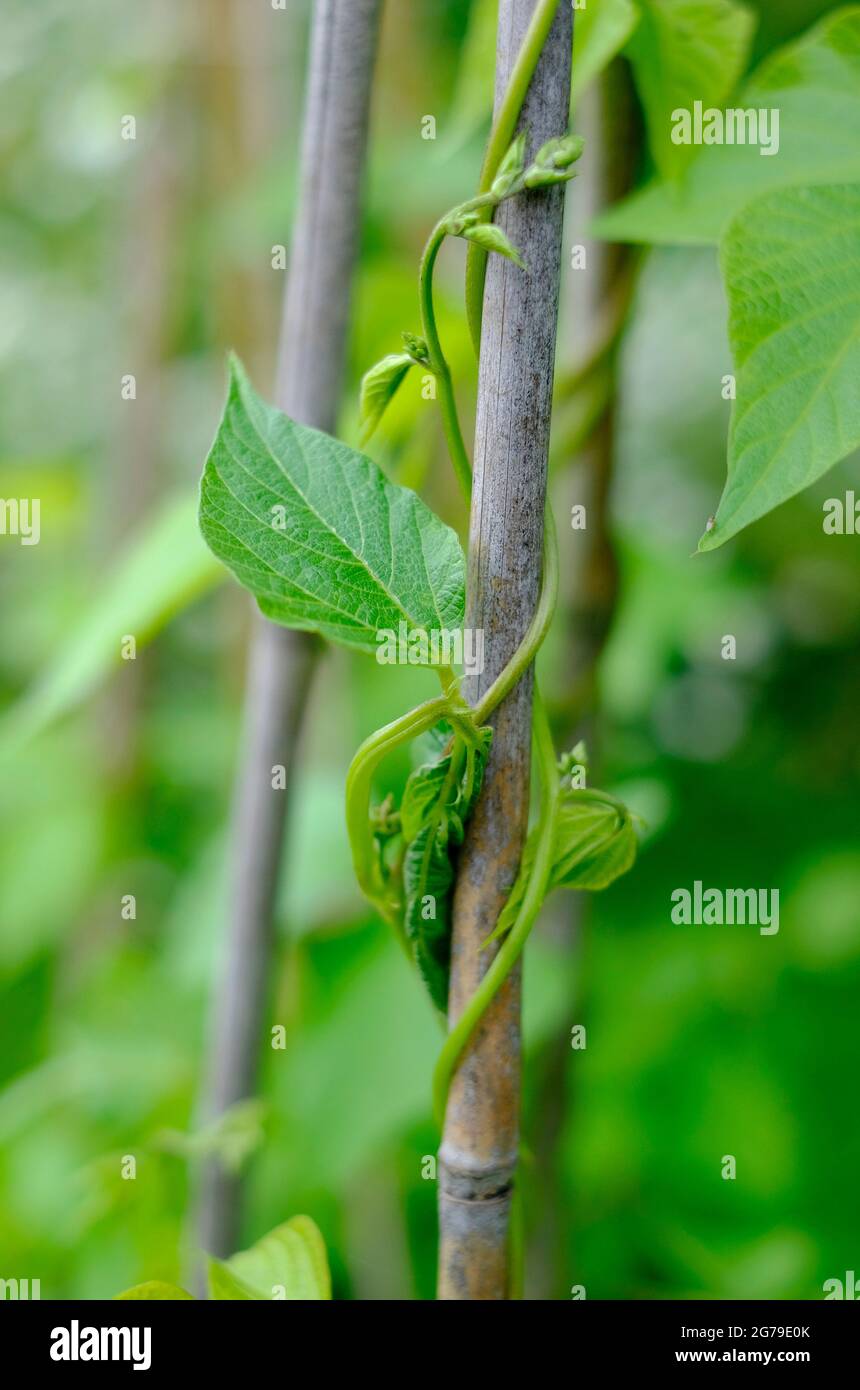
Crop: unknown
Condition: bean